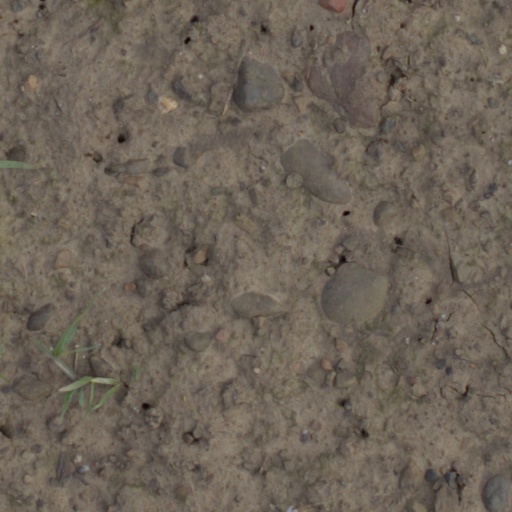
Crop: wheat